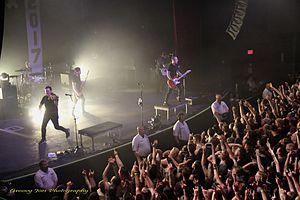
Yellowcard est un groupe de rock alternatif américain, originaire de Jacksonville, en Floride. En 2000, le groupe se délocalise à Los Angeles. Le groupe est mieux connu pour ses singles Ocean Avenue, Only One, et Lights and Sounds. Leur dernier album, Yellowcard, est publié le 30 septembre 2016. Le groupe joue son dernier concert le 25 mars 2017, au House of Blues d'Anaheim, en Californie.